Higashihama Station

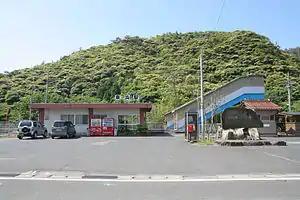
Higashihama Station, June 2010

is a passenger railway station located in the town of Iwami, Iwami District, Tottori Prefecture, Japan. It is operated by the West Japan Railway Company (JR West).